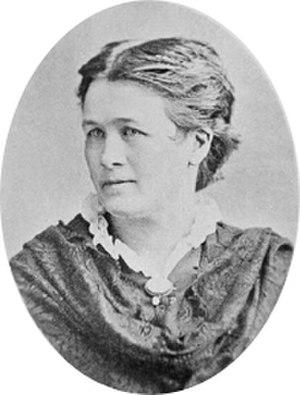
Lucy Hobbs Taylor née Lucy Beaman Hobbs, fut la première femme américaine à obtenir le diplôme de docteur en chirurgie dentaire en 1866.
L’histoire de la médecine dentaire est une partie de l'histoire de la médecine, et l'étude des développements historiques de la médecine dentaire, y compris des biographies des personnes qui ont influencé la médecine dentaire de leur temps. Cette histoire s'étend très loin dans le passé. Ainsi, au Danemark, la preuve de l'ouverture d'une molaire remonte au néolithique. Le traitement conservatoire des dents chez les anciens paysans du Pakistan a pu être prouvé dans l'intervalle de 7 000 à 5 500 ans av. J.C, et ce avec l'intention de « réparer » les dents, et éventuellement même de combler les cavités. Depuis les Sumériens, on a cru jusqu'aux temps modernes qu'un ver dans la dent était responsable de la carie. Les premiers travaux sur la technique dentaire ont été faits au milieu du Iᵉʳ millénaire av. J.-C. par les Étrusques et les Phéniciens. L'influence des savants romains et grecs a été déterminante au Moyen Âge tant dans le monde chrétien que dans le monde arabe.